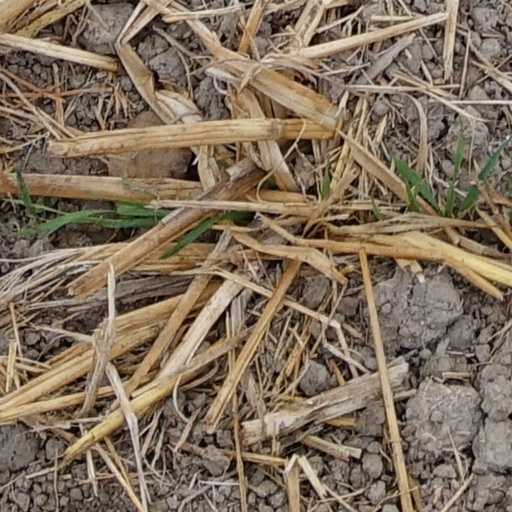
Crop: wheat